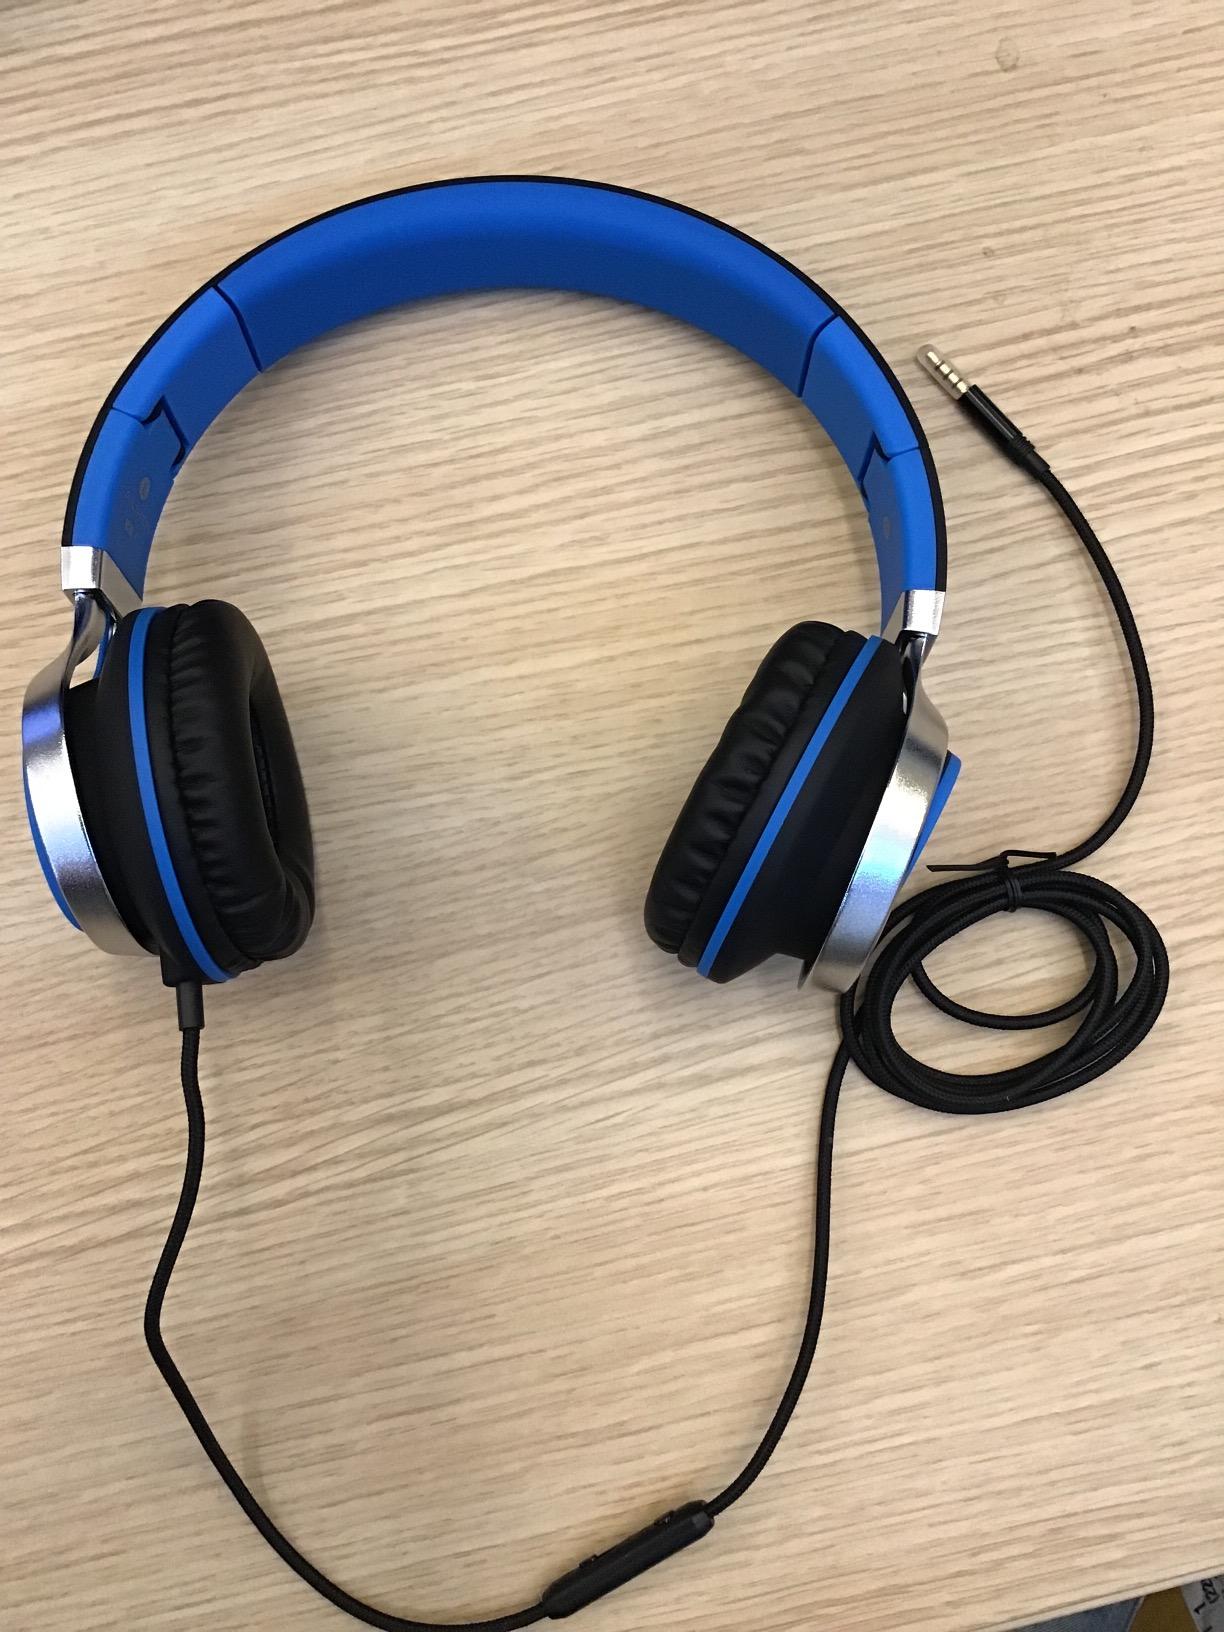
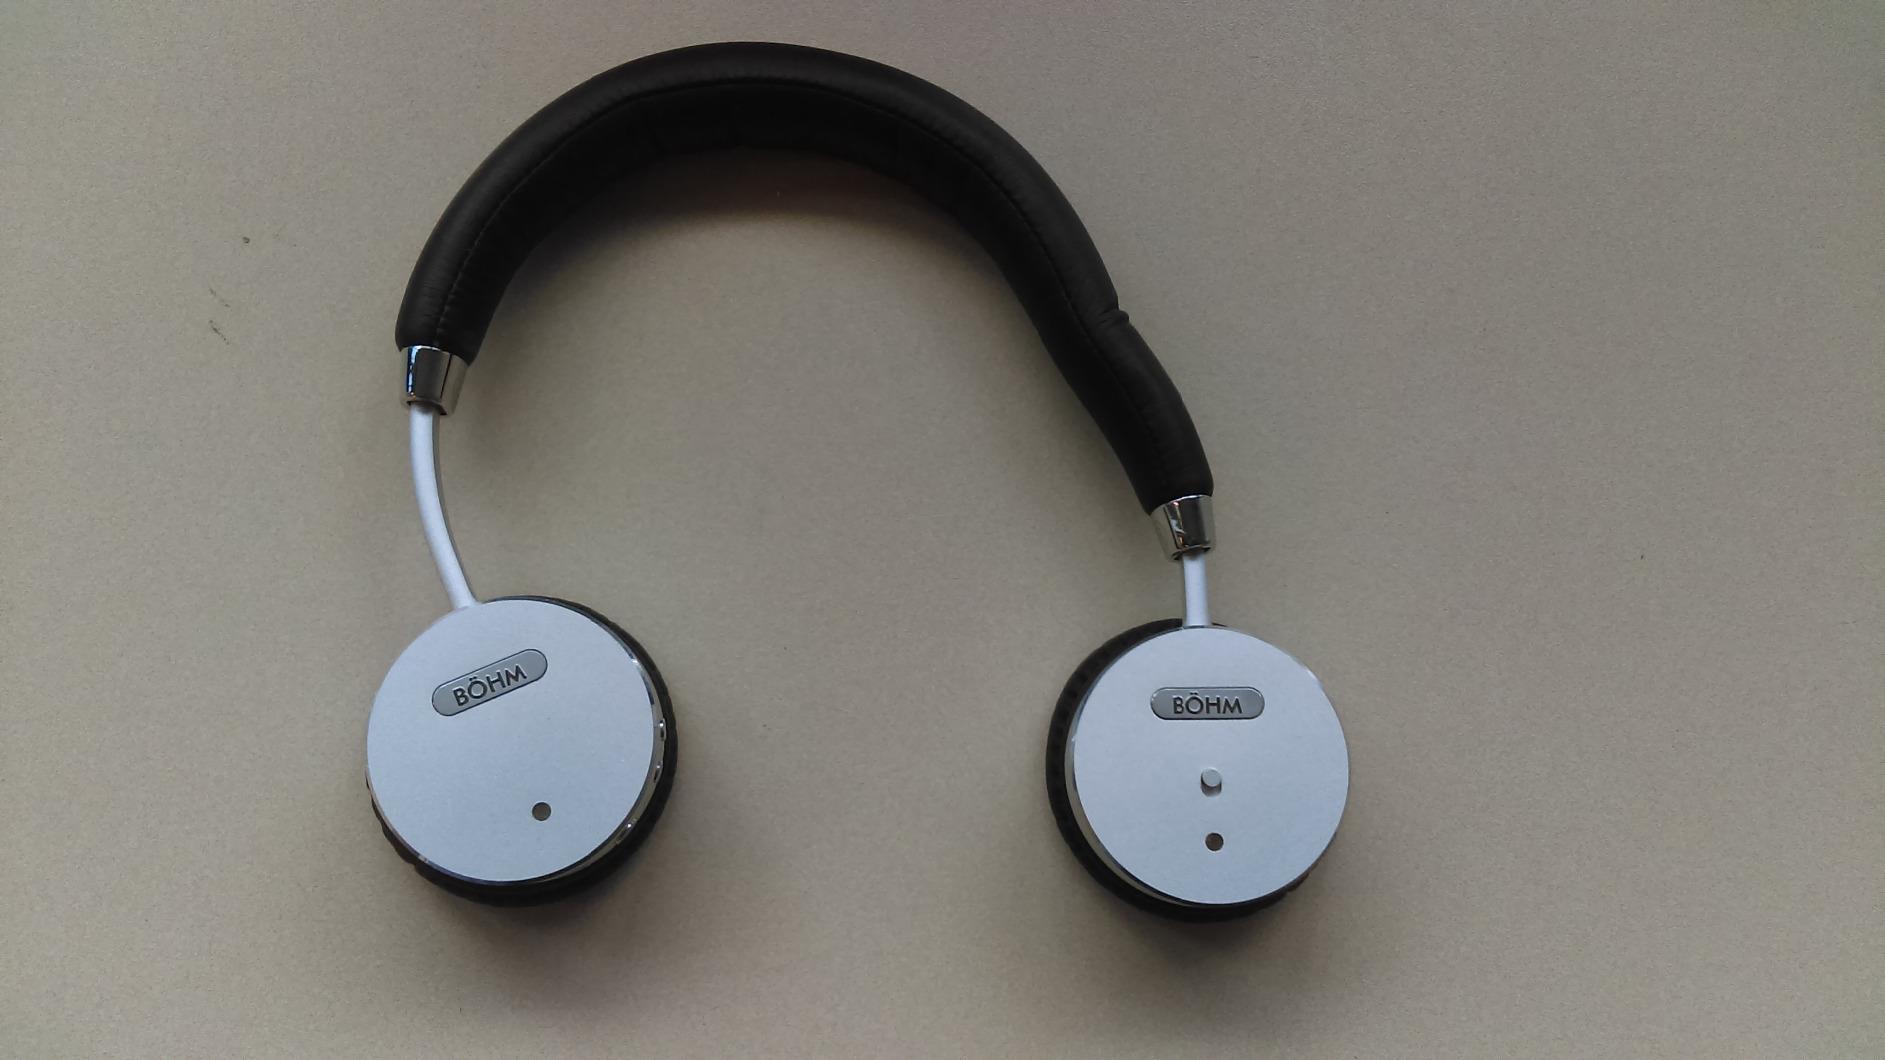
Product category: headphones
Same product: no